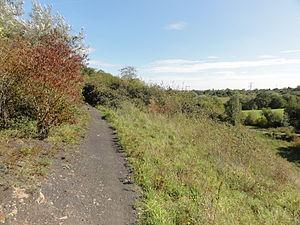
Terril n° 80 dit Abattoir Pont Ampère, fosse n° 3 - 3 bis - 3 ter de la Compagnie des mines de Liévin dans le bassin minier du Nord-Pas-de-Calais, Liévin, Pas-de-Calais, Nord-Pas-de-Calais, France. Le terril no 80 est inscrit sur la liste du patrimoine mondial de l'Unesco le 30 juin 2012 et y constitue en partie le site no 74.
Dans le bassin minier du Nord-Pas-de-Calais, 339 terrils sont recensés. En 1969, les Houillères leur ont attribué un numéro individuel, pour les référencer, et les exploiter. Ils sont numérotés d'ouest en est, du nᵒ 1 au 202. Une liste complémentaire a été créée dans les années 1970. Les sites y sont numérotés de 203 à 260, sans logique spécifique, chaque numéro ayant été attribué en fonction des sites susceptibles d'être exploités. Certains sites étant composés de plusieurs terrils annexes ou satellites, une lettre suit le numéro.